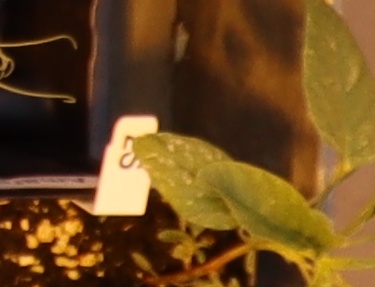
Label: Palmer Amaranth